Chuck Baker

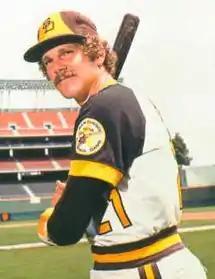
Baker in 1978

Charles Joseph Baker (born December 6, 1952) is a former middle infielder and third baseman in Major League Baseball who played for the San Diego Padres and Minnesota Twins in parts of three seasons spanning 1978–1981. Listed at 5' 11", 180 lb., he batted and threw right handed.